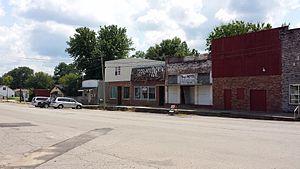
La ville d’Ola est située dans le comté de Yell, dans l’État de l’Arkansas, aux États-Unis. Sa population s’élevait à 1 281 habitants lors du recensement de 2010, estimée à 1 225 habitants en 2017.